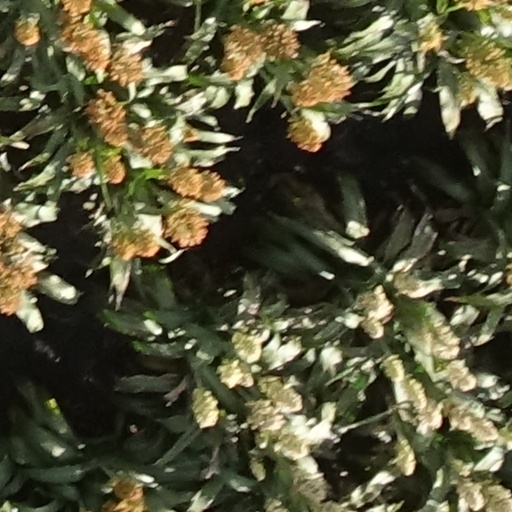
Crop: sorghum